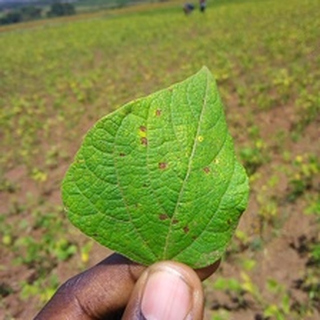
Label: bean_angular_leaf_spot